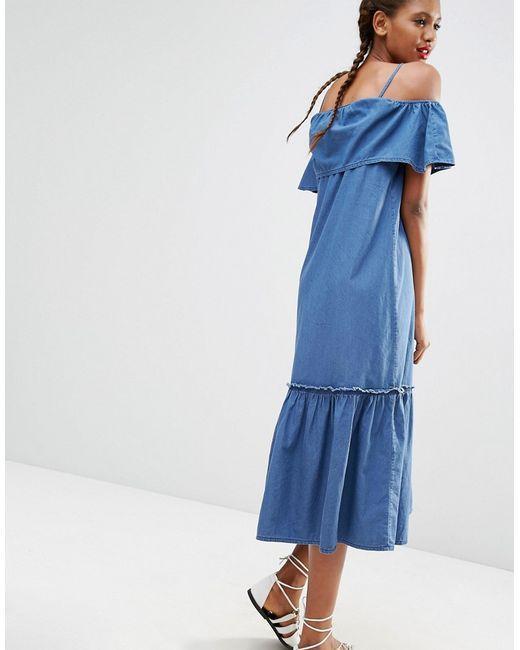
Marineblaues knielanges Kleid für Frauen